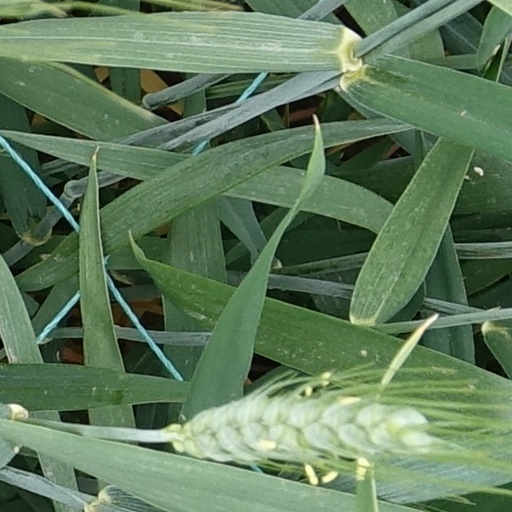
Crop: wheat